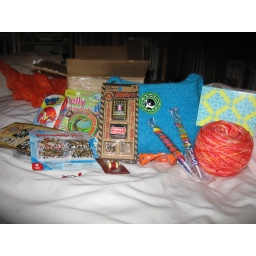
All kinds of neat stuff! I'm in love with the cute blue bag.